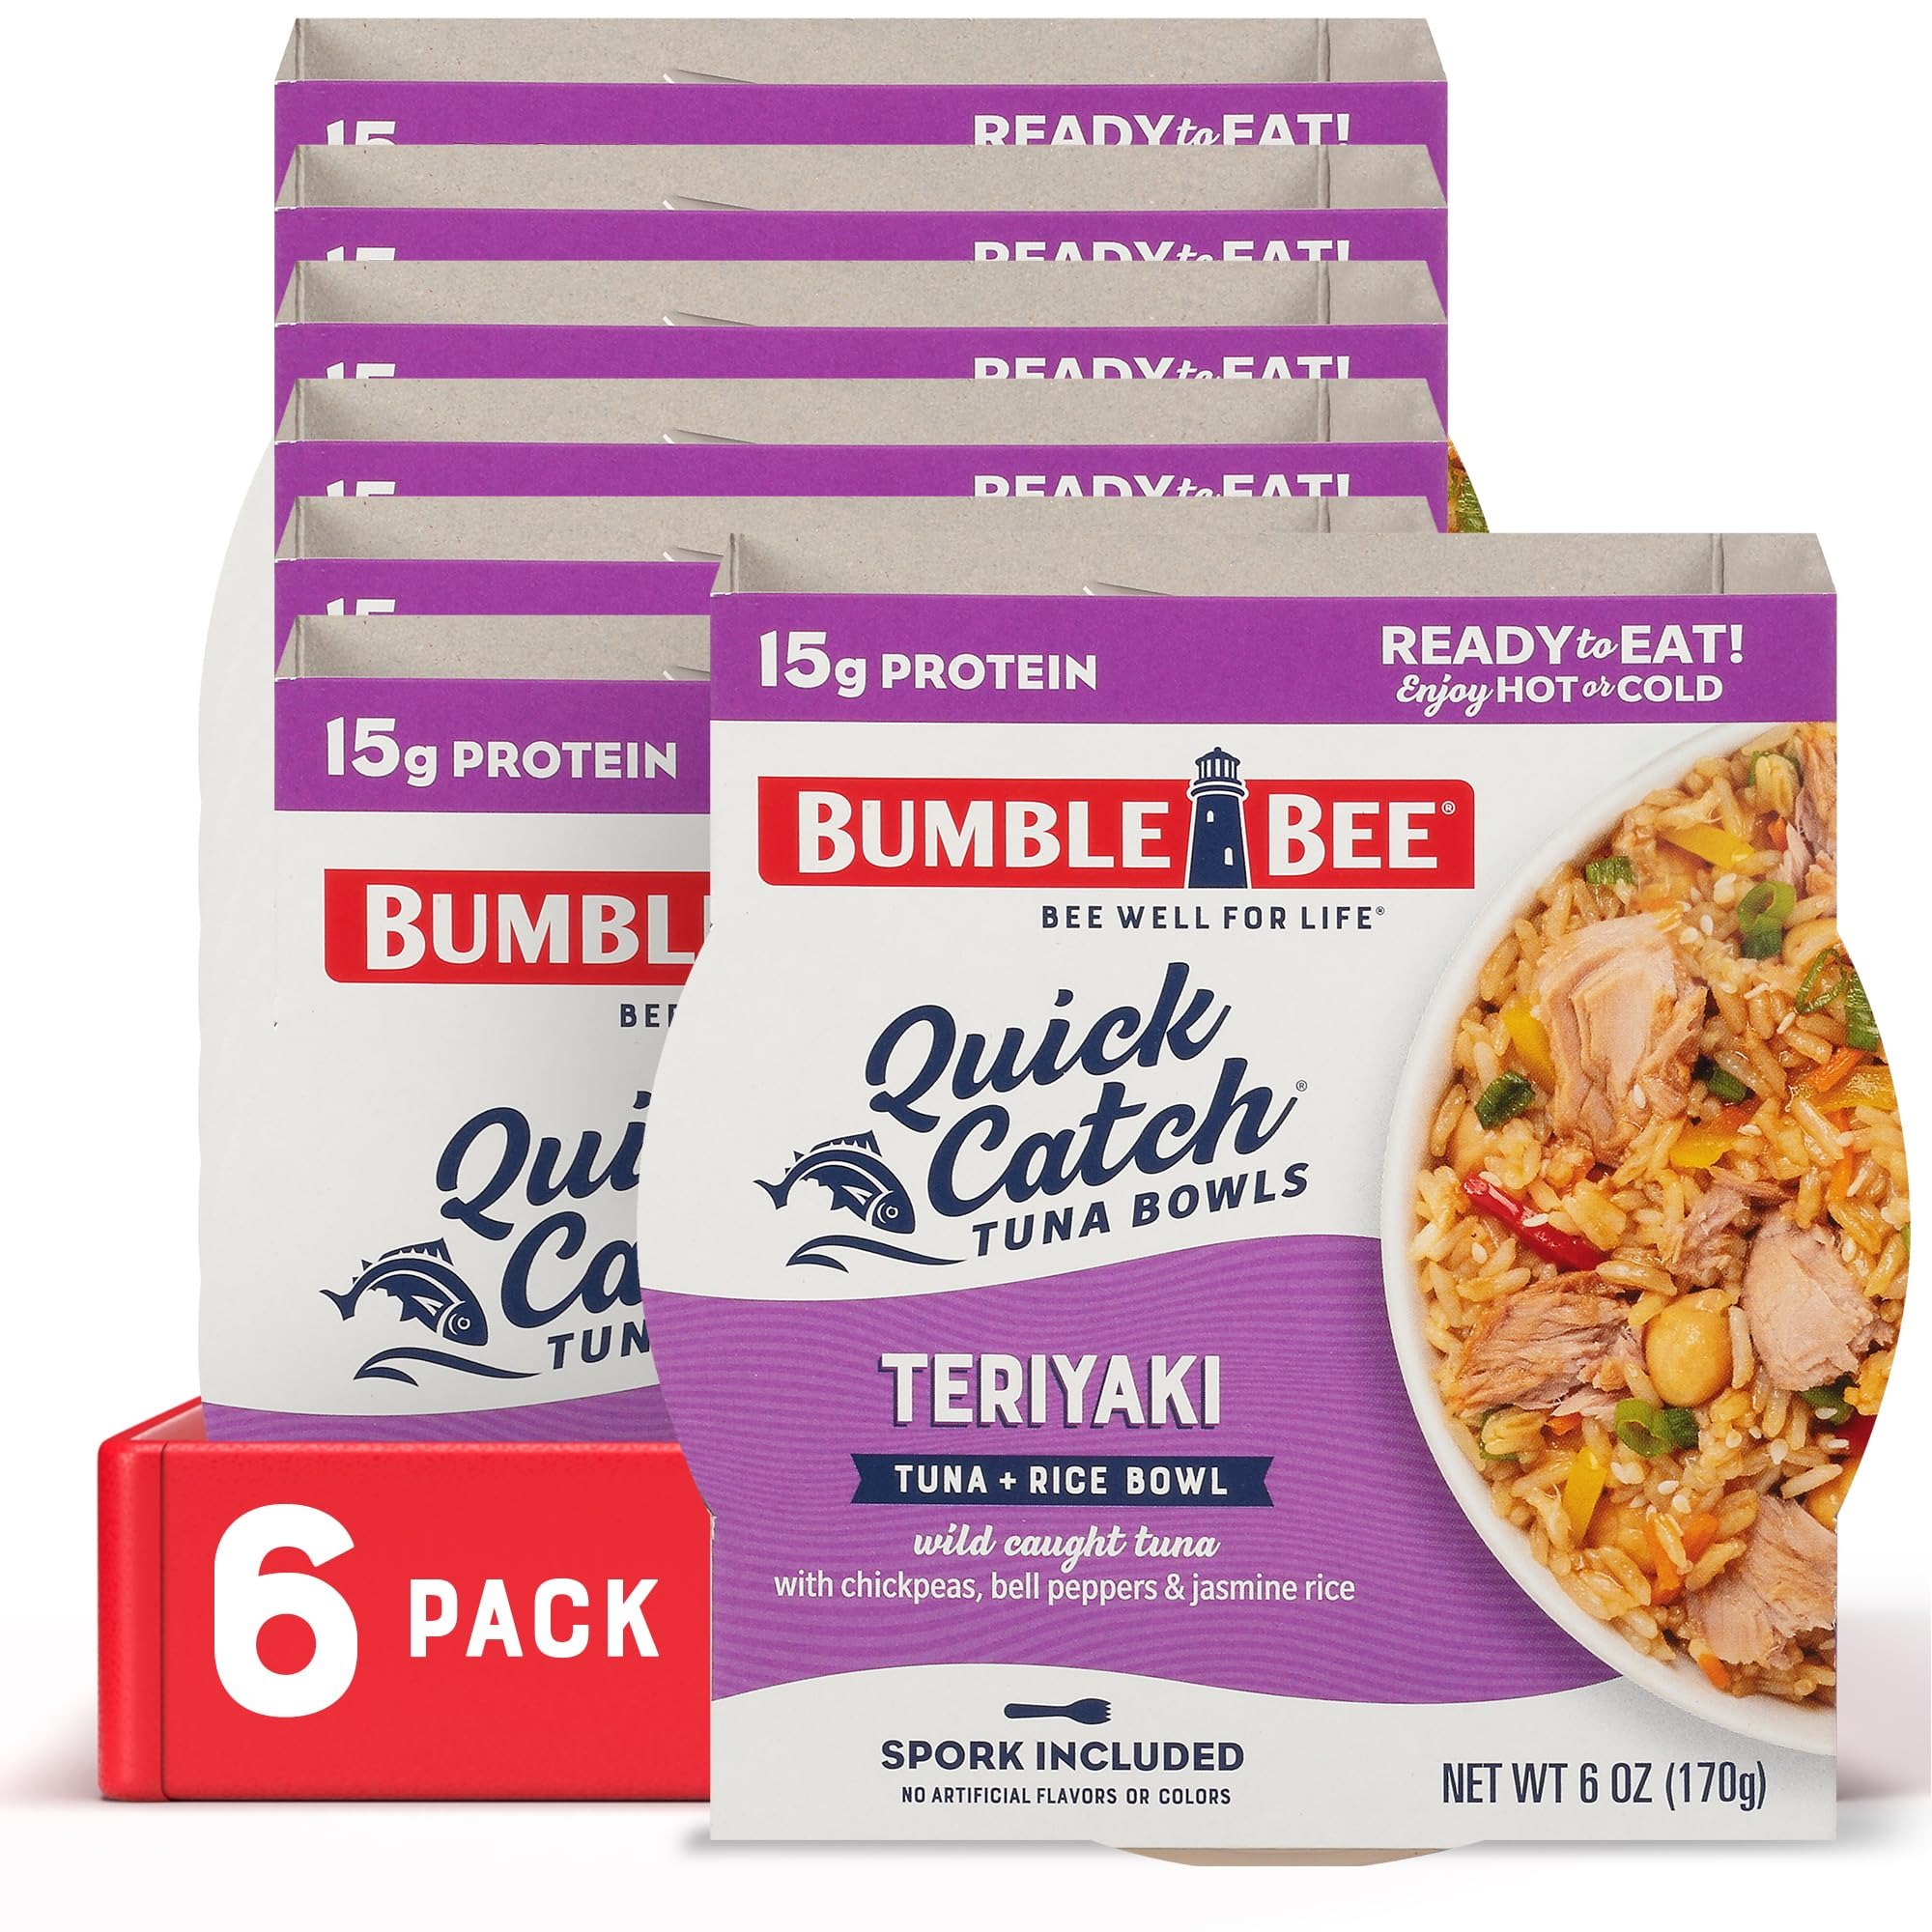
Item Name: Bumble Bee Quick Catch Teriyaki Tuna & Rice Bowl, 6 oz (Pack of 6) - Ready to Eat, Spork Included - 15g Protein per Serving - No Artificial Flavors - Good Source of Fiber
Bullet Point 1: DELICIOUS MEAL AT HOME OR ON-THE-GO: Savor a mix of lean delicate tuna, teriyaki sauce, chickpeas, bell peppers, and jasmine rice.
Bullet Point 2: PROTEIN PACKED: Each bowl contains 15g of protein and 5g of fiber for a satisfying and filling meal. Case contains six bowls.
Bullet Point 3: READY TO EAT: Enjoy this flavorful bowl of delicious goodness for lunch or dinner, hot or cold! Eat directly from the bowl anytime, anywhere.
Bullet Point 4: DOLPHIN SAFE WILD CAUGHT TUNA: This tuna is dolphin safe and caught in compliance with the United States Dolphin Protection Consumer Information Act.
Bullet Point 5: EASY TO PREPARE: To heat: remove box and foil lid, cover with a paper towel, and microwave on high for 30 seconds. Carefully remove from microwave and refrigerate after opening. Do not heat in a conventional or toaster oven.
Value: 36.0
Unit: Ounce

Price: 3.39